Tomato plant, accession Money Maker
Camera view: bottom (45 deg); turntable rotation: 330 degrees
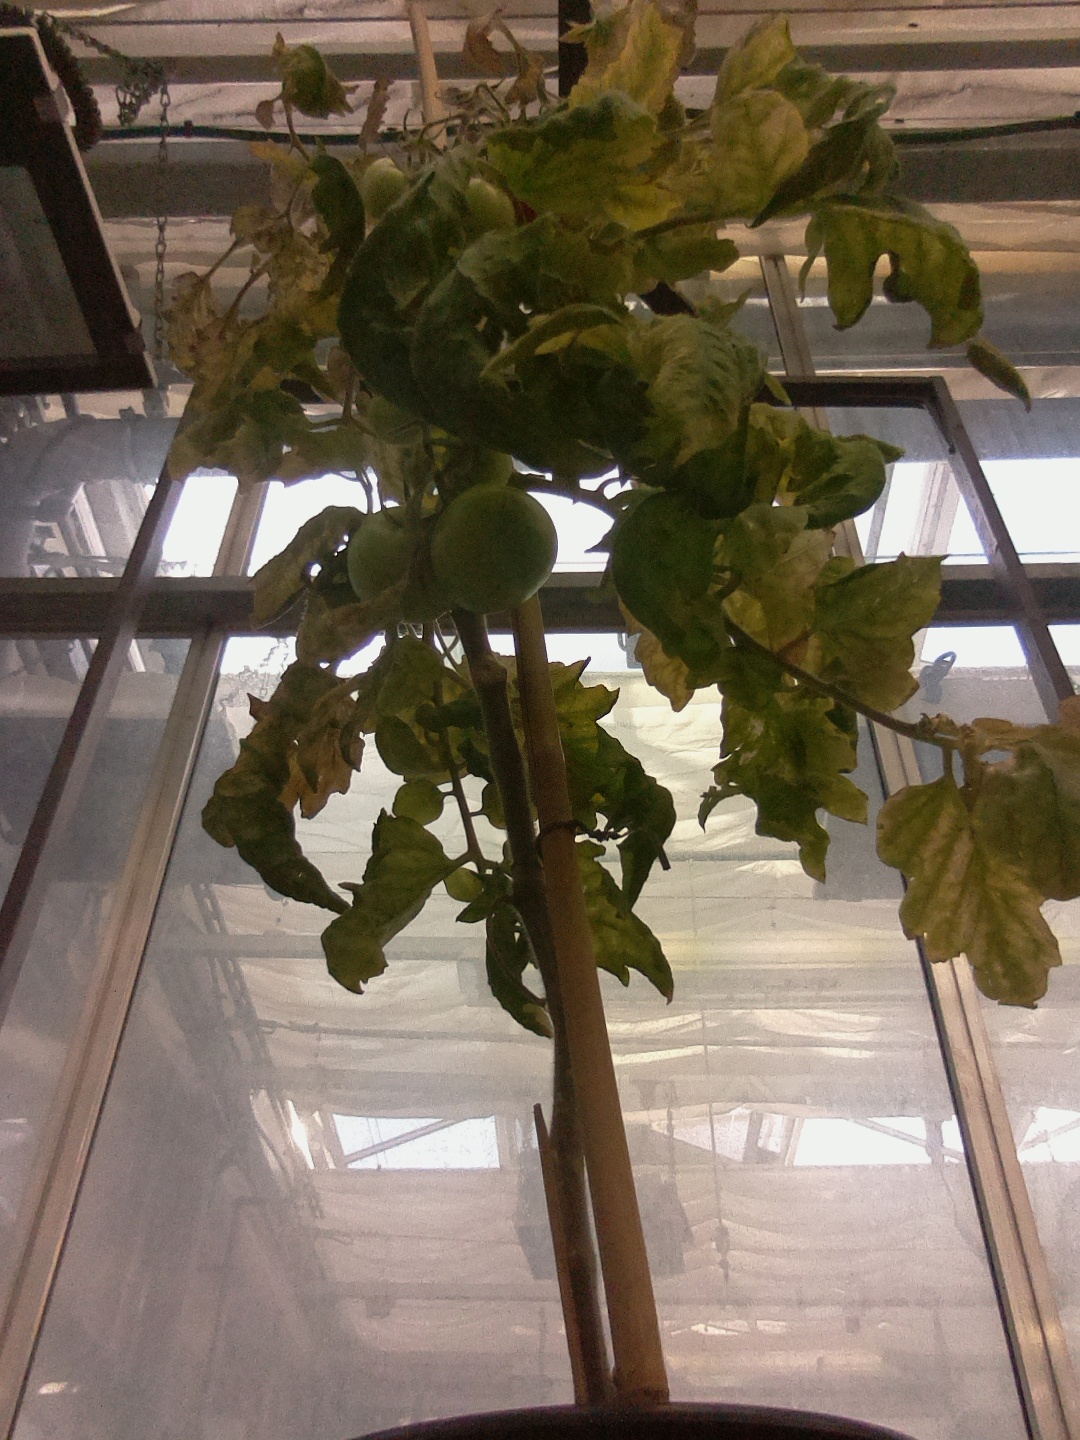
BBCH growth stage 81: 10%-20% of fruits show typical fully ripe color